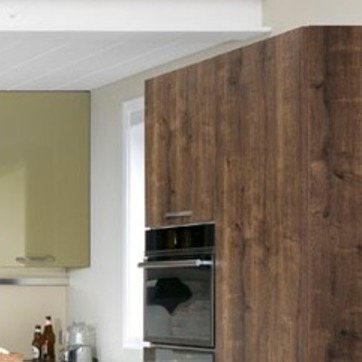
Material: wood